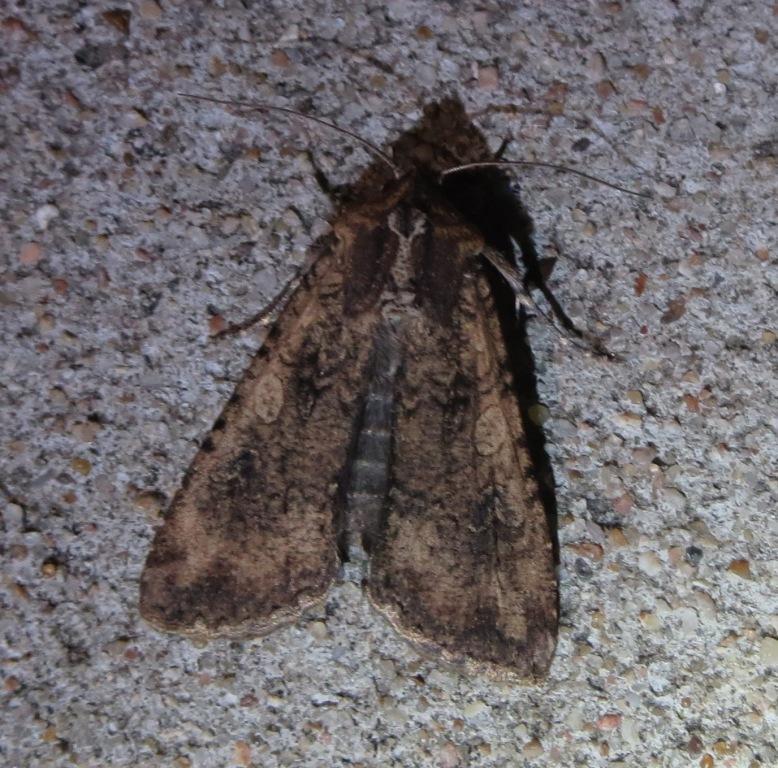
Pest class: cutworms